Al-Yahudu Tablets

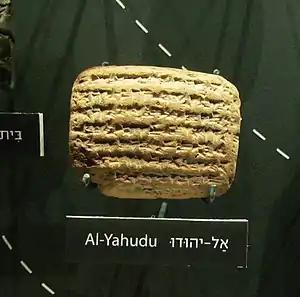
Al-Yahudu Tablets

The Al-Yahudu tablets are a collection of about 200 clay tablets from the sixth and fifth centuries BCE on the exiled Judean community in Babylonia following the destruction of the First Temple. They contain information on the physical condition of the exiles from Judah and their financial condition in Babylon. The tablets are named after the central settlement mentioned in the documents, "āl Yahudu" (Akkadian "The town of Judah"), which was "presumably in the vicinity of Borsippa".